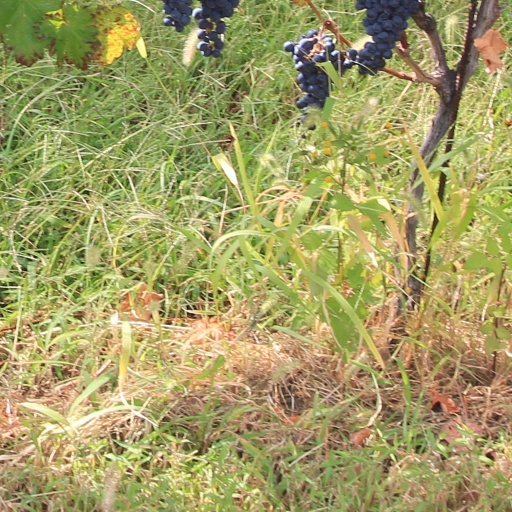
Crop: grape